Telugu people

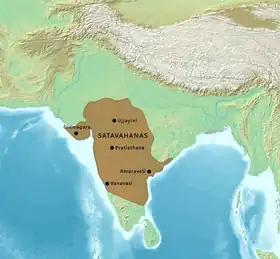
Approximate extent of the Satavahana Empire (Andhra Empire) in the late 1st century CE.

Andhra was also a Vedic Janapada (c. 1100–600 BCE) which were the prominent realms, republics ("ganapada"), and kingdoms ("sāmarājya") of the Vedic period in the Indian subcontinent. In the seventh century BCE, Asmaka was one of the sixteen Mahajanapadas. Andhras were mentioned by Megasthenes in his "Indica" as being second only to Mauryans in military strength in the entire Indian subcontinent. They had 30 fortified towns along the Godavari River and an army of 1,00,000 infantry, 2,000 cavalry and 1,000 elephants. They are mentioned at the time of the death of the great Mauryan King Ashoka in 232 BCE.